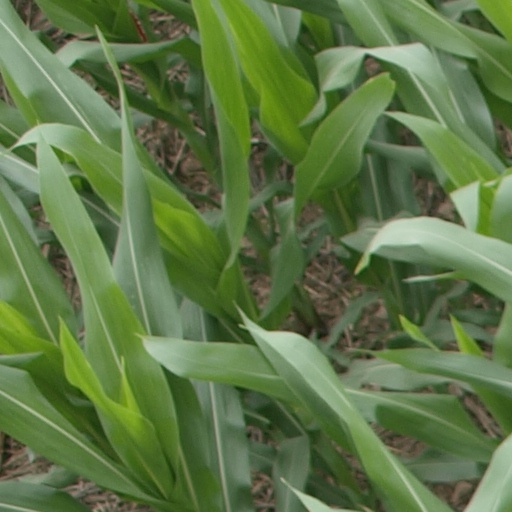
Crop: maize; corn